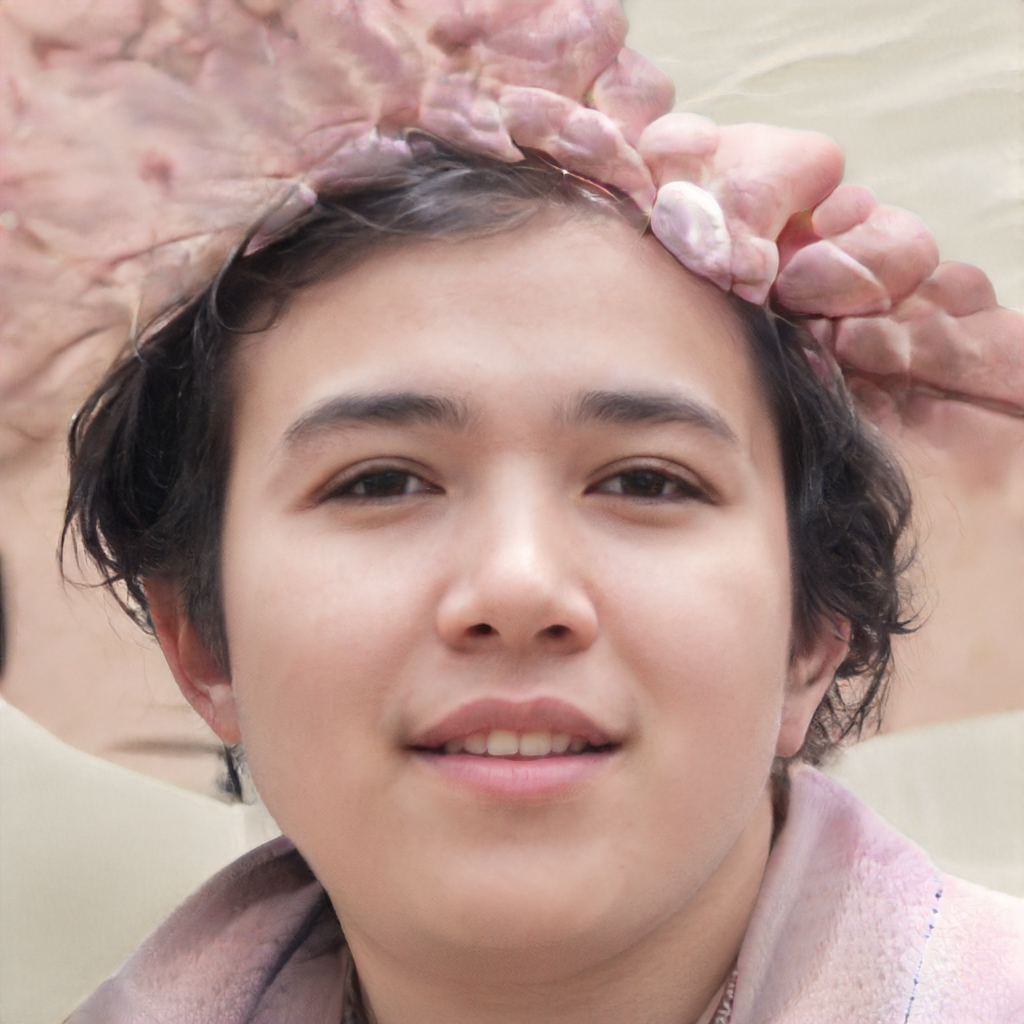
Gender: Female